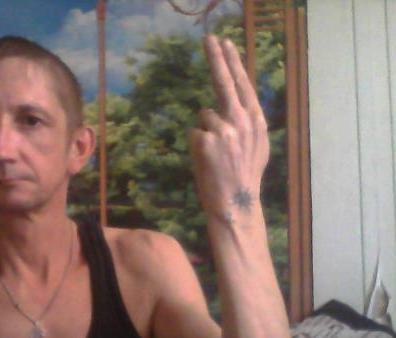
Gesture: two_up_inverted